Caracas Cathedral

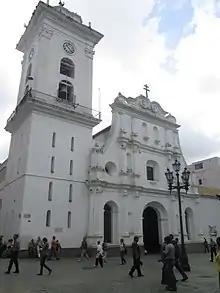
Caracas Cathedral

The Caracas Cathedral or Metropolitan Cathedral of Saint Anne is the seat of the Roman Catholic Metropolitan archdiocese of Caracas, located on the Plaza Bolívar in Caracas, Venezuela. Its chapel of the Holy Trinity is the burial site of the parents and wife of Simón Bolívar. The "Nuestra Senora de Venezuela y Santa Ana" is a square (cuadra) situated between the cathedral and the central plaza, which is walled on three sides, but open to the east where it faces the cathedral.